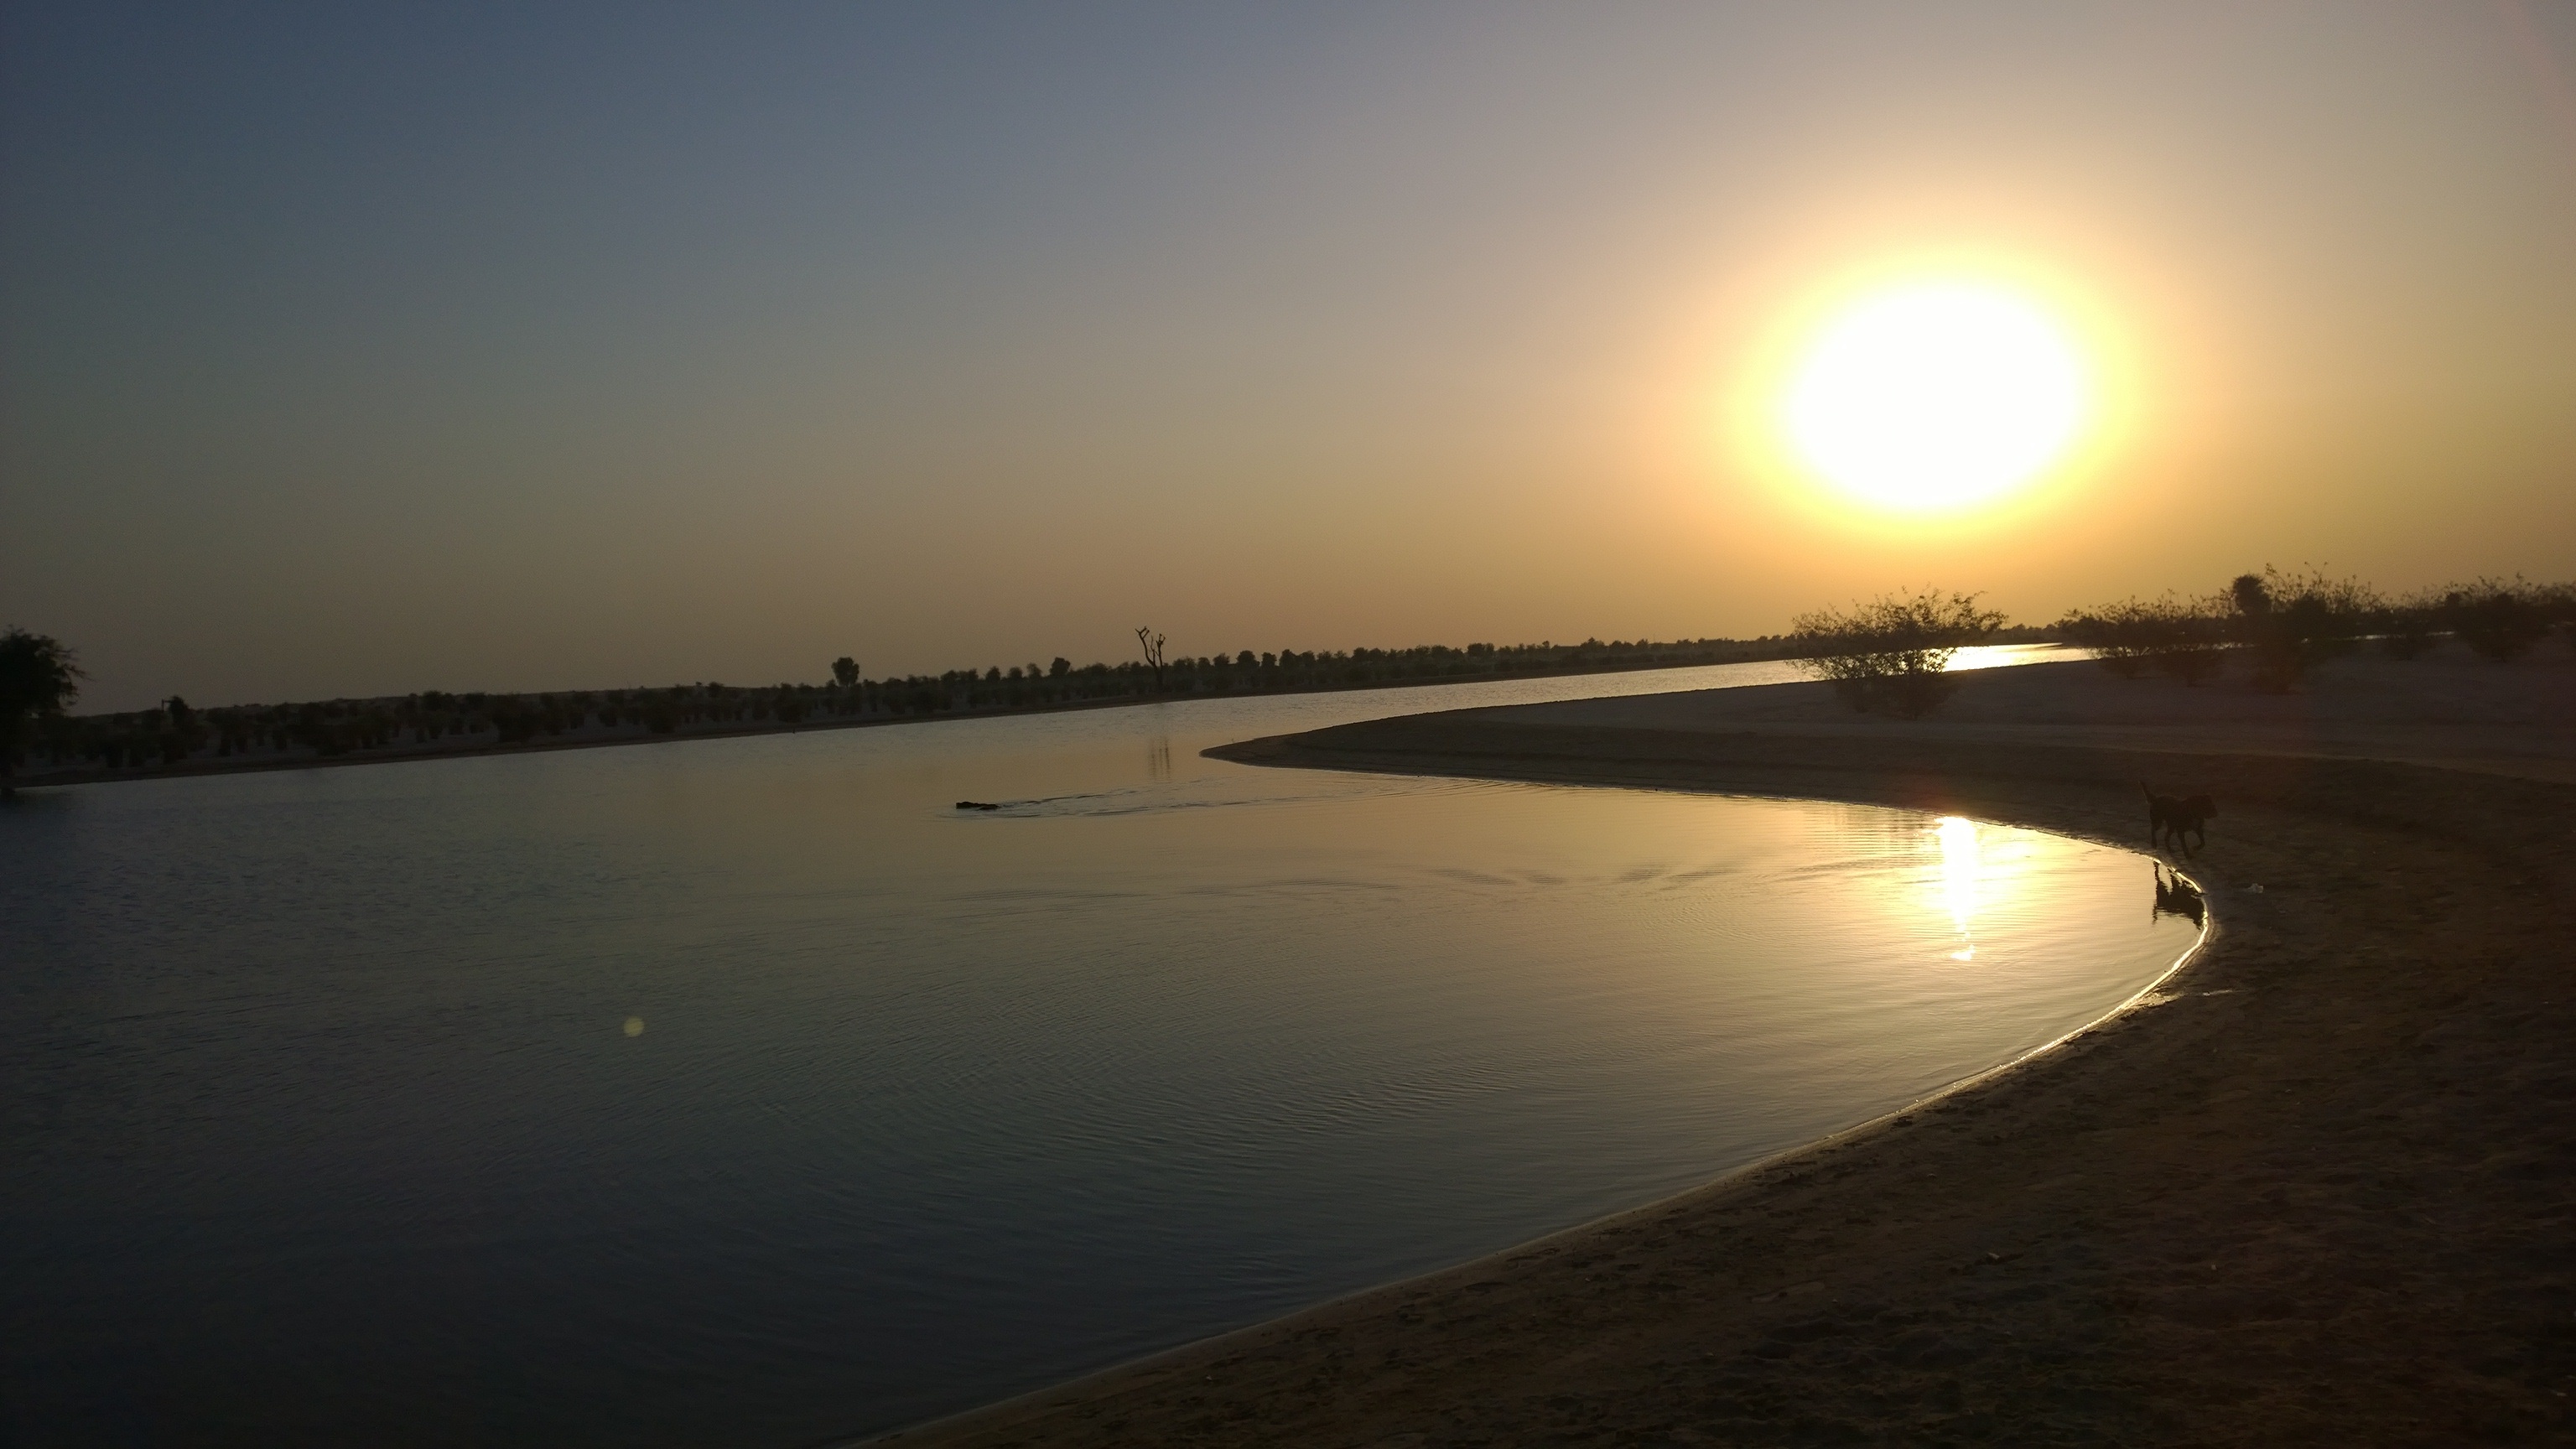
sea, coast, horizon, sun, sunrise, sunset, night, sunlight, morning, dawn, river, dusk, evening, reflection, bay, afterglow, astronomical object, atmospheric phenomenon